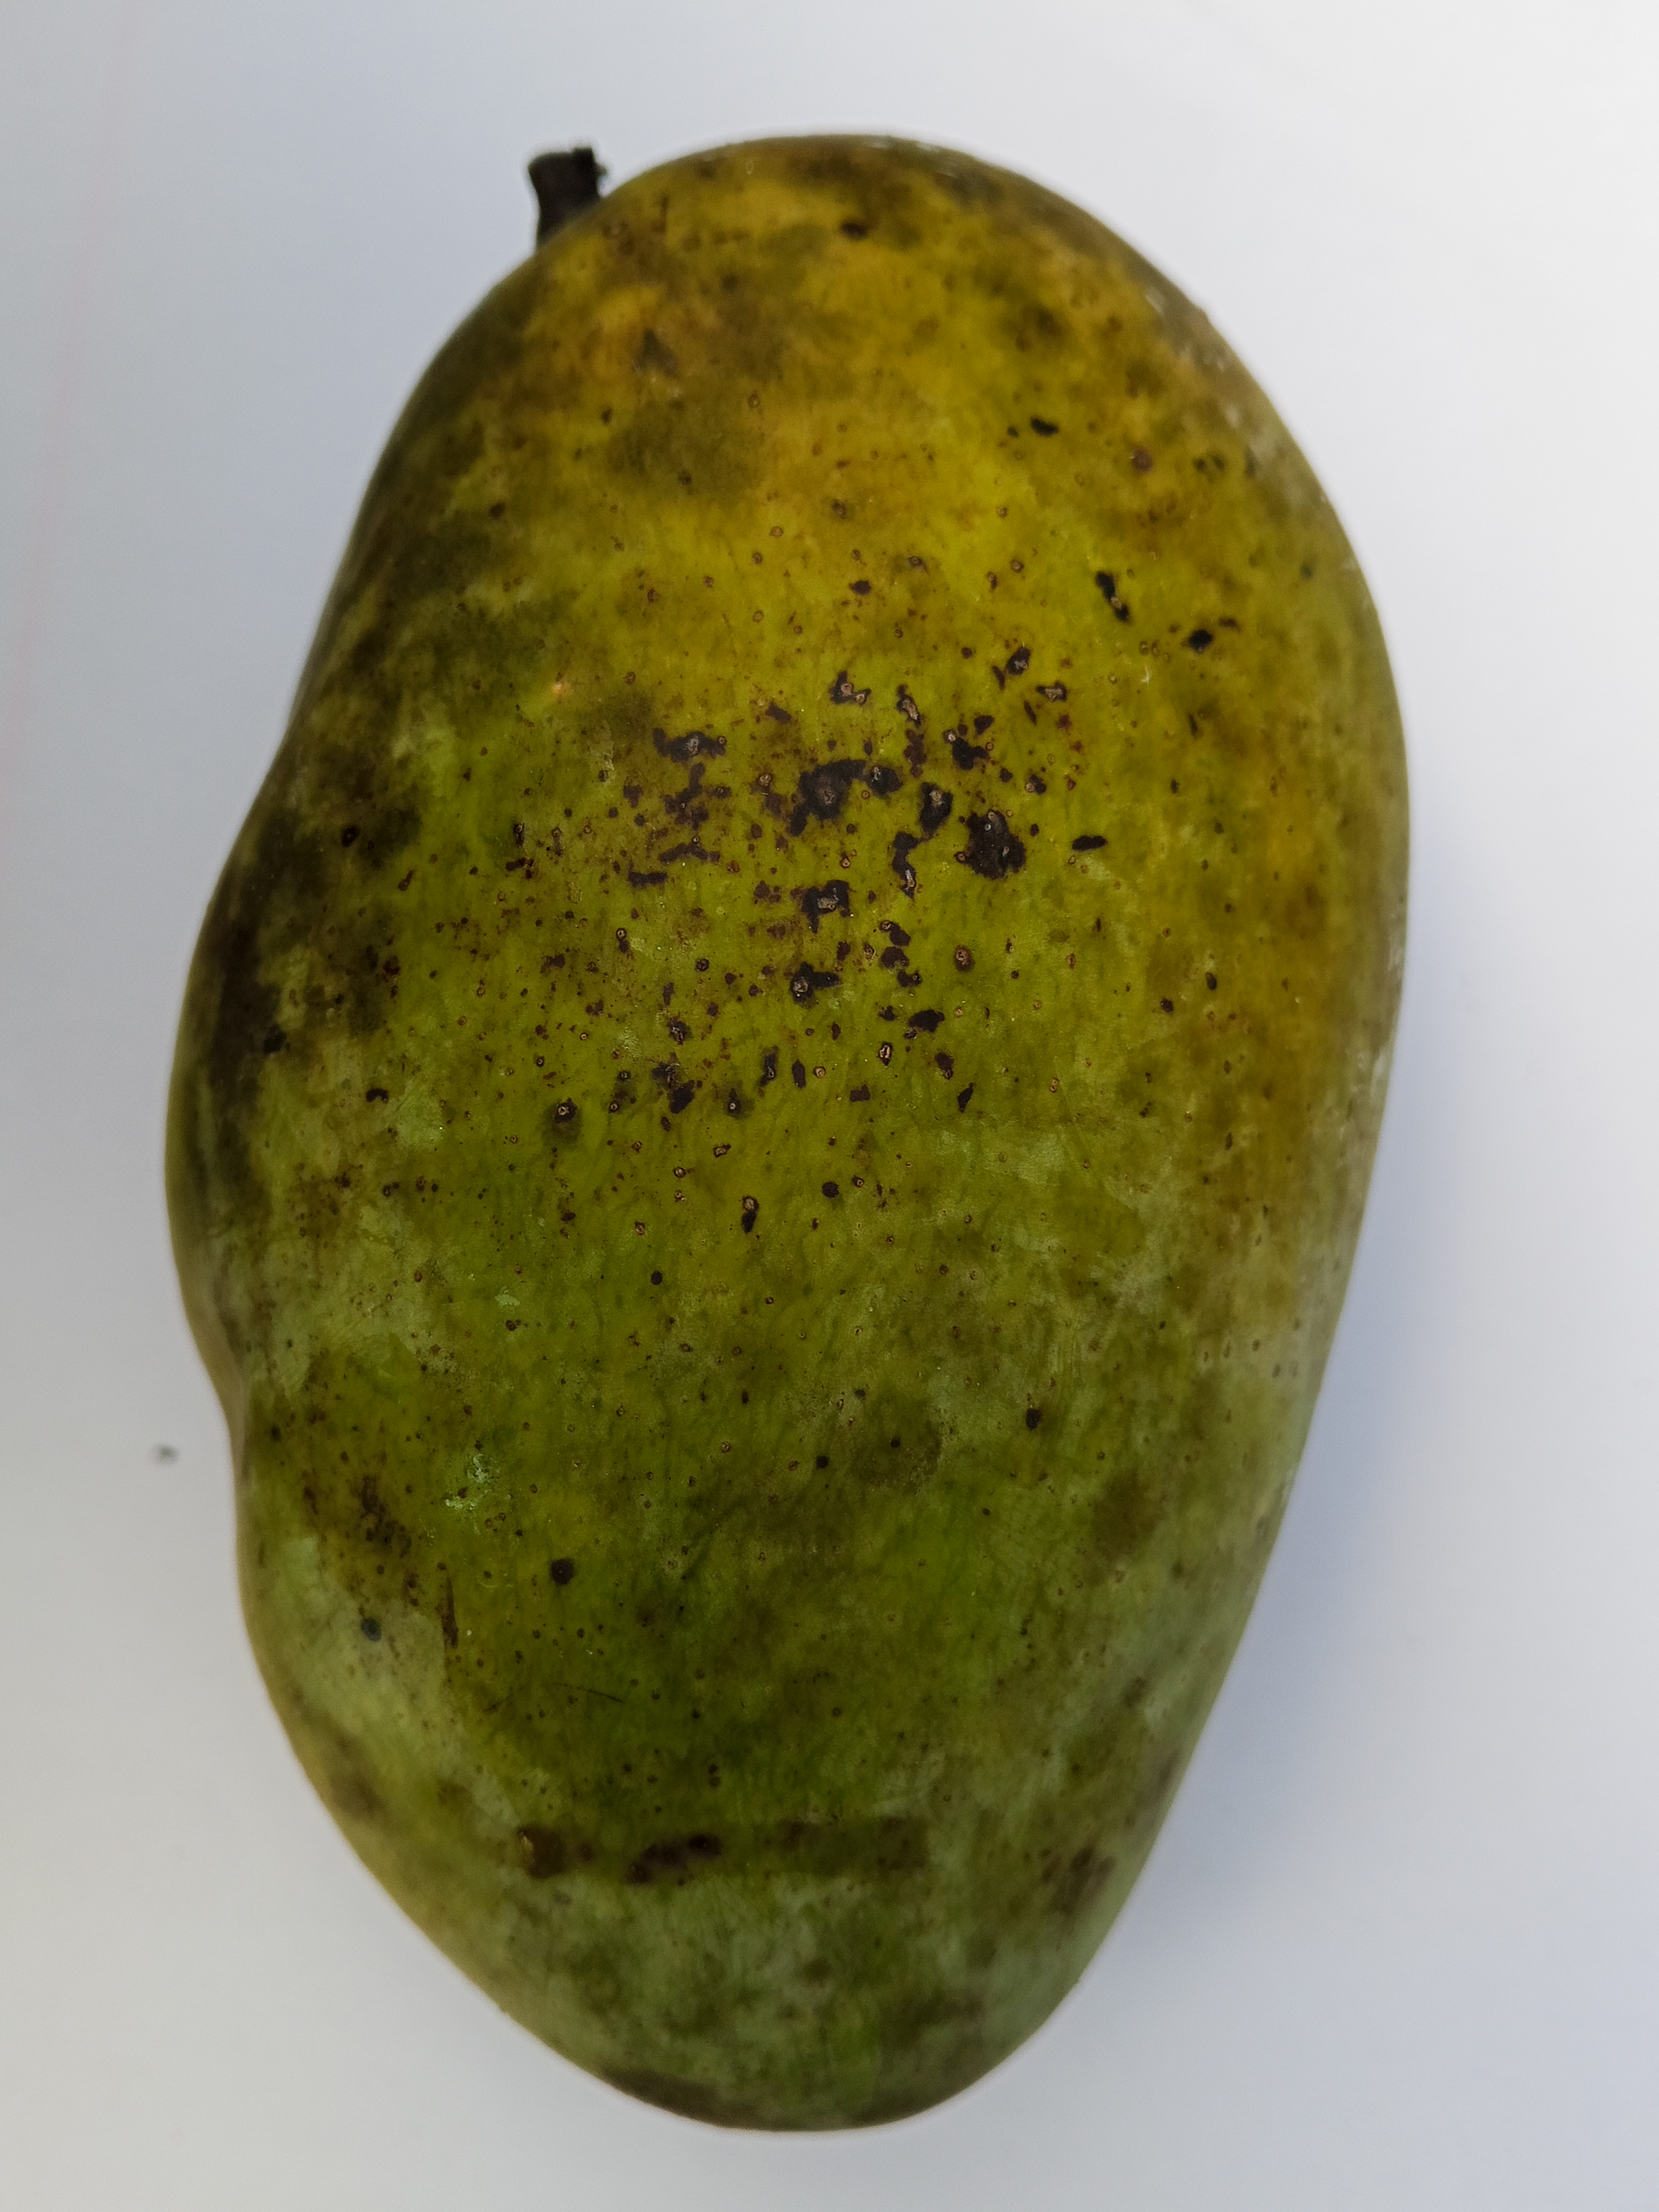
Mango variety: Fazli